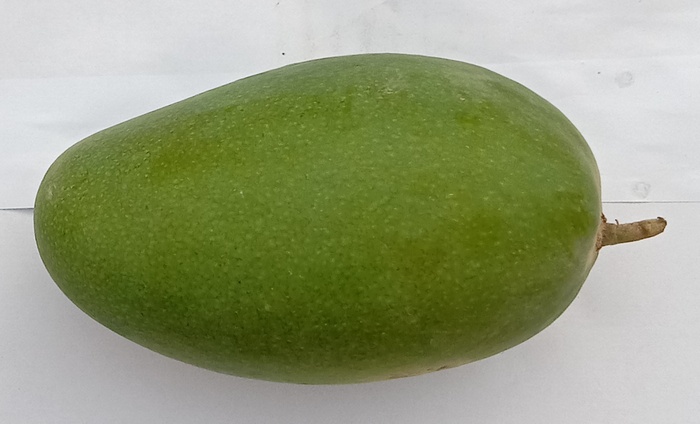
Mango variety: Dosehri